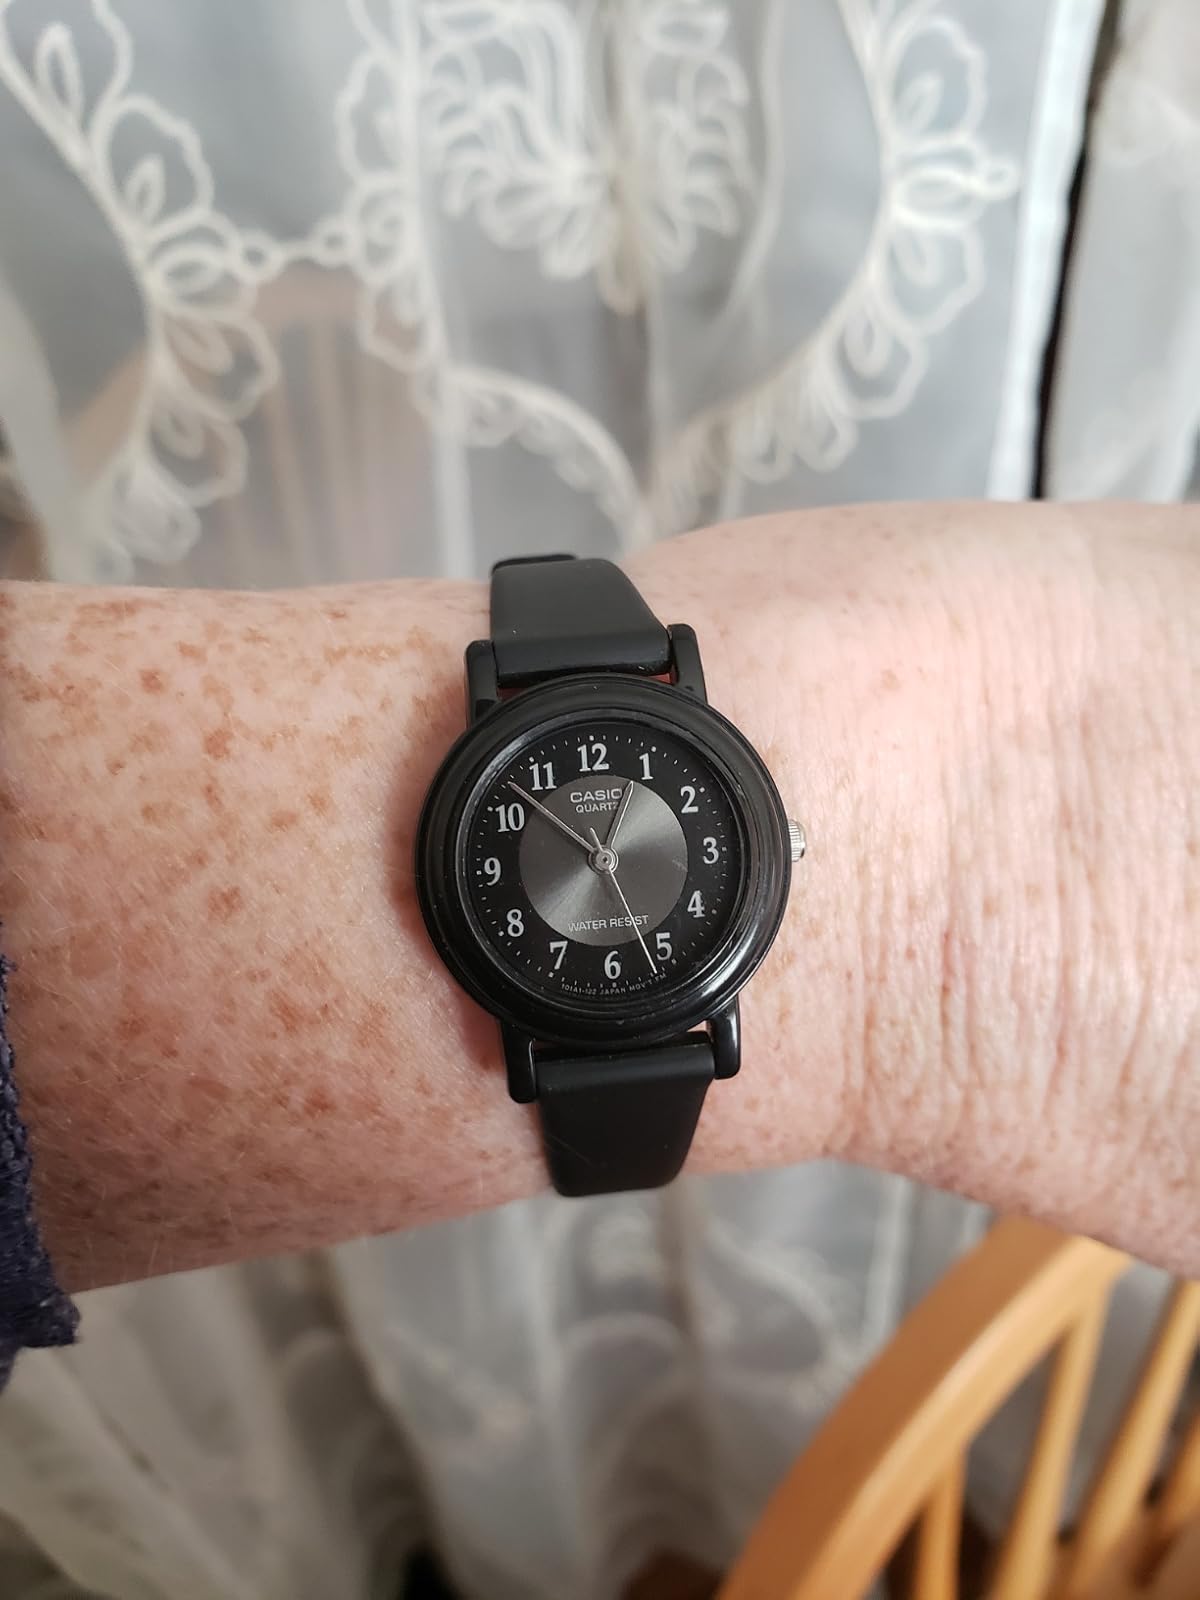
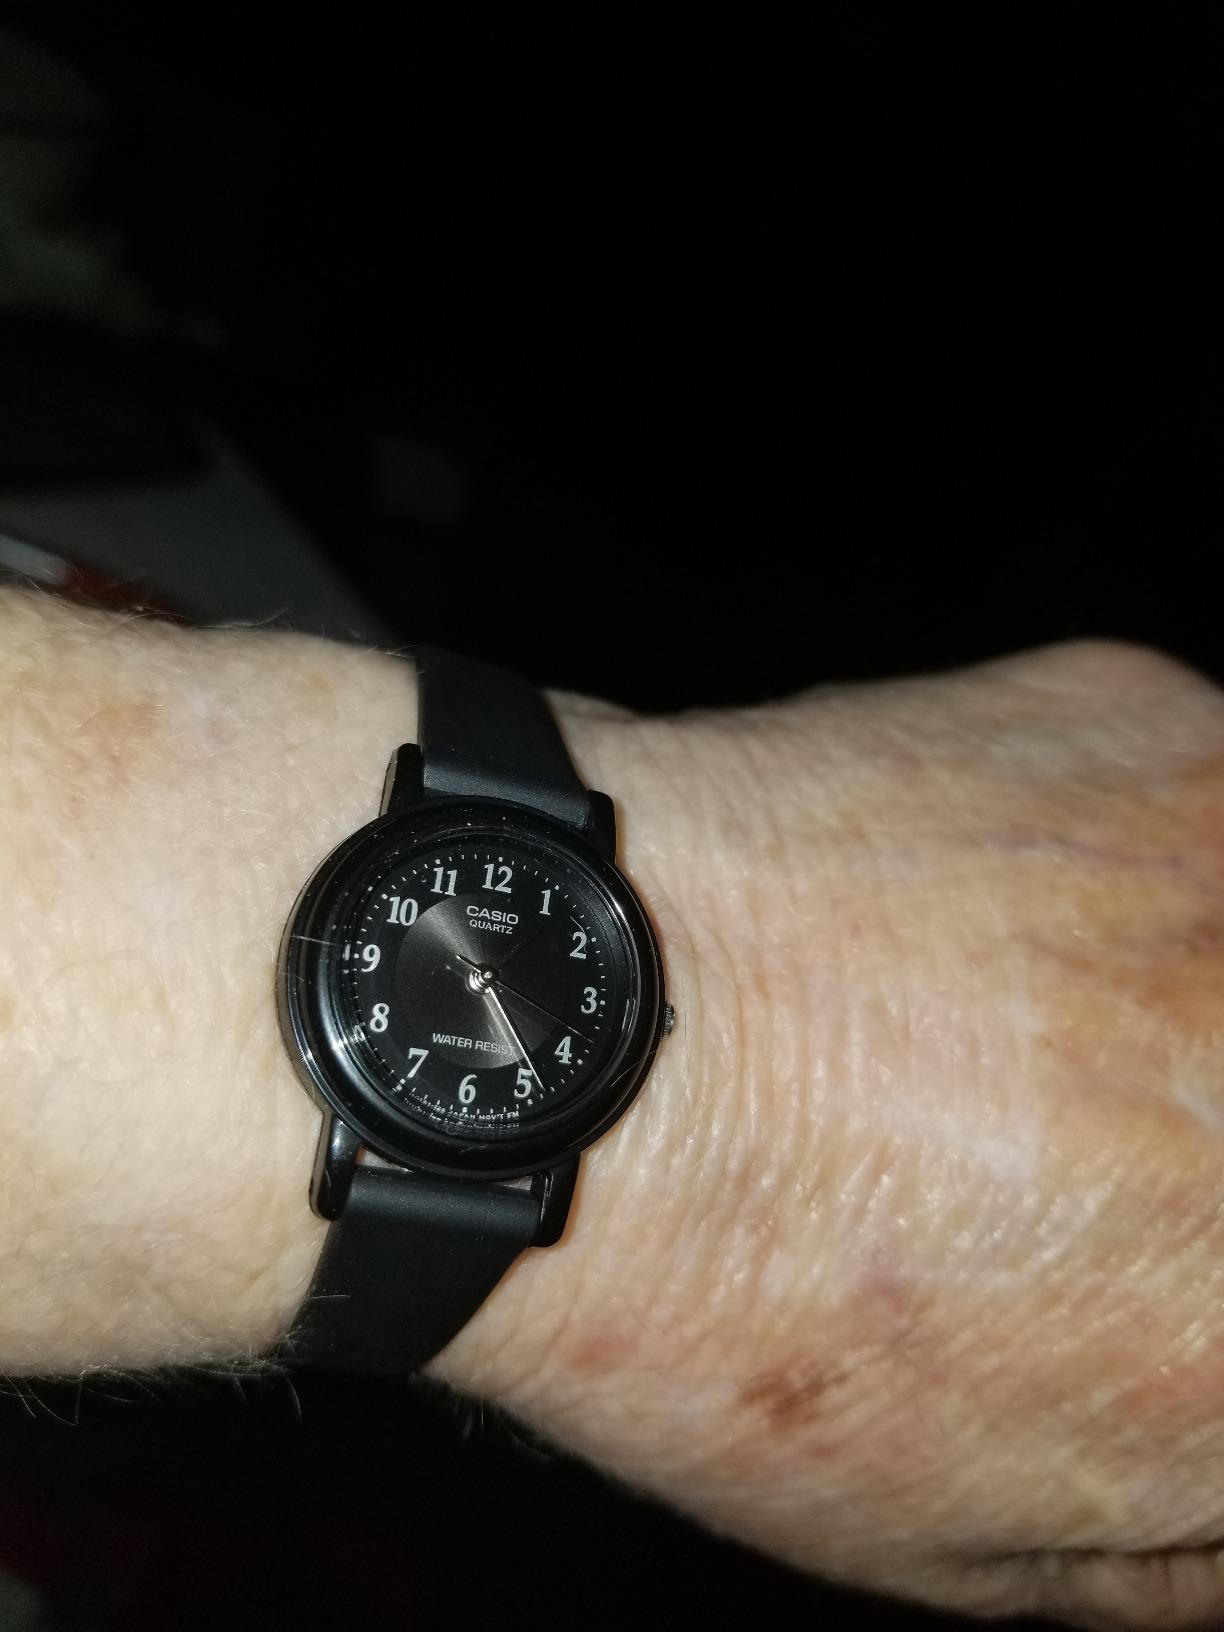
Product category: accessories_watch
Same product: yes